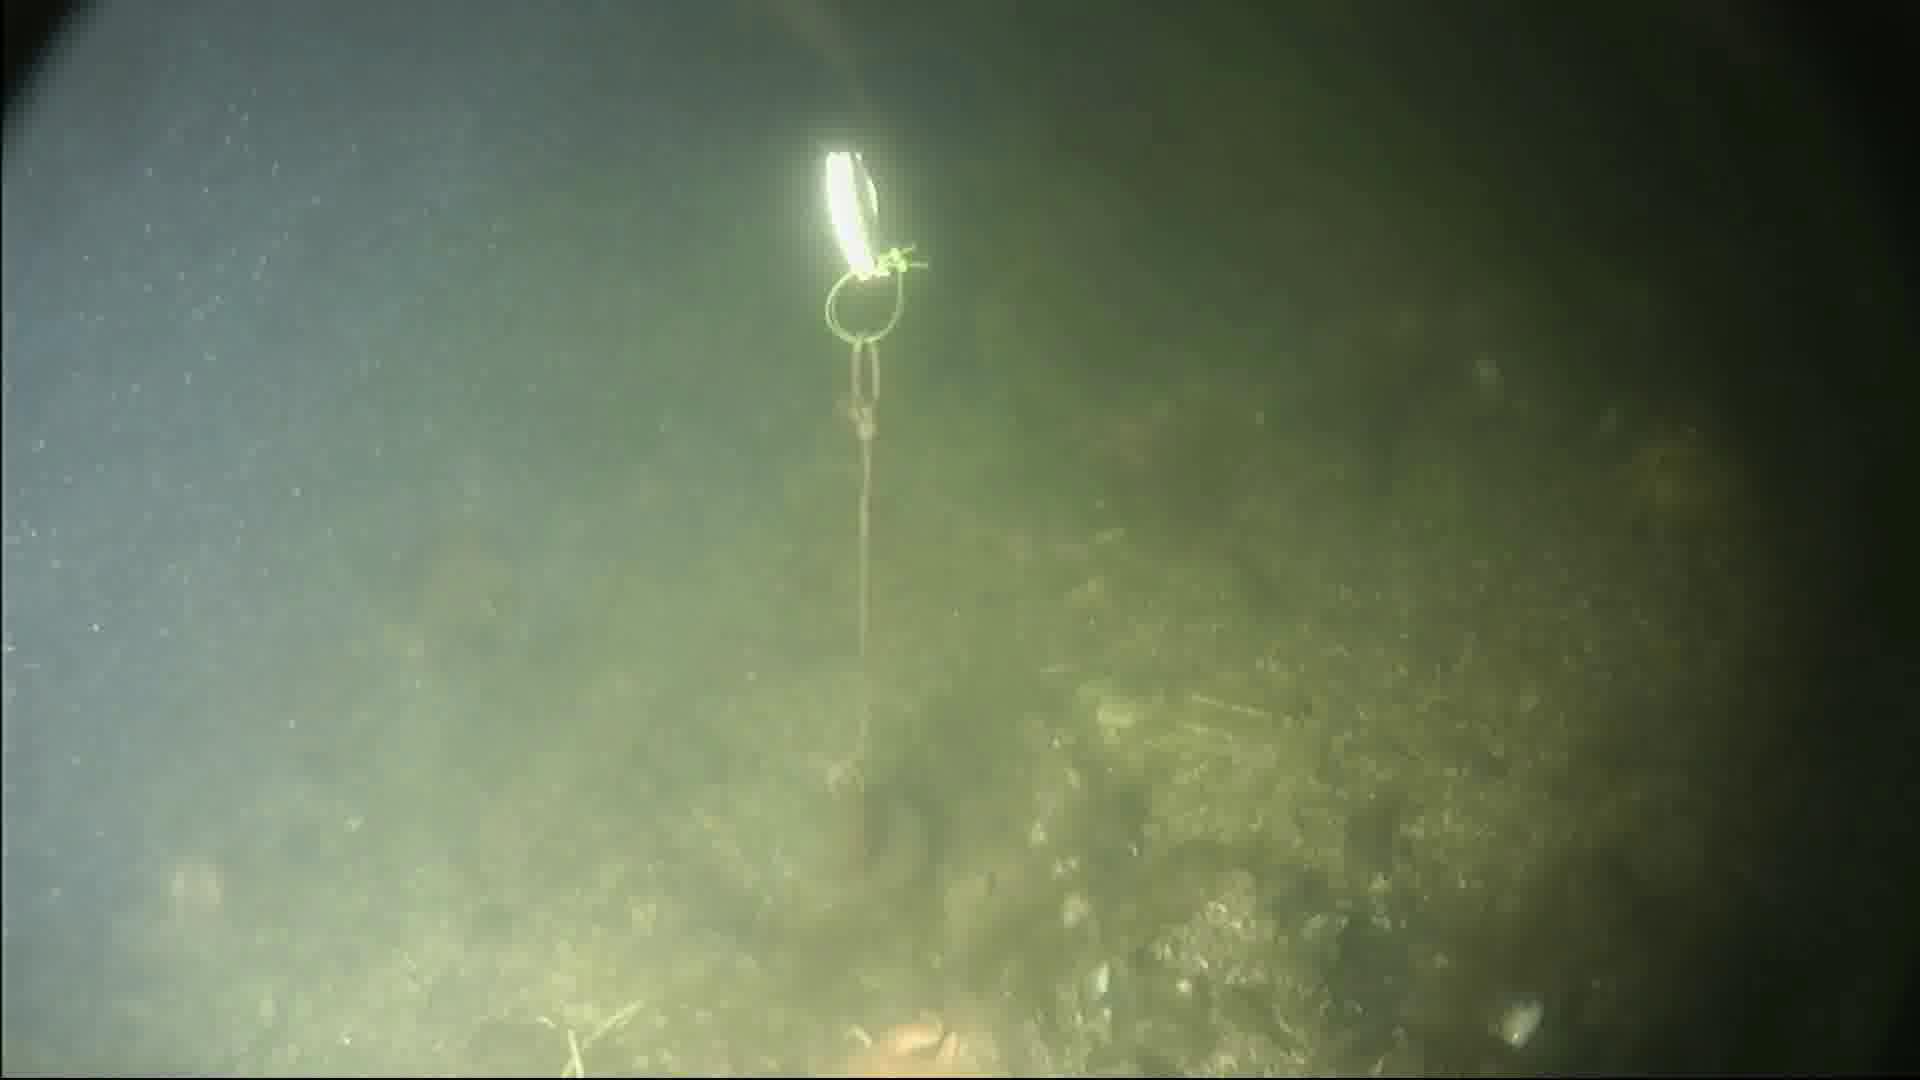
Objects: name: fish
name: starfish
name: crab